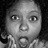
Emotion: surprise